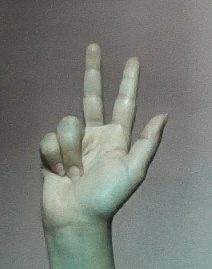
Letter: al